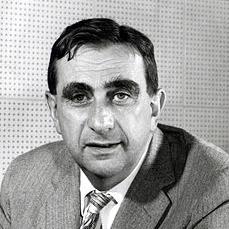
Age: 49